MacDonald Pass

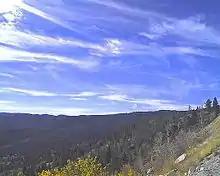
East side of pass looking toward summit (beacon tower in background marks approximate location of highest point of pass

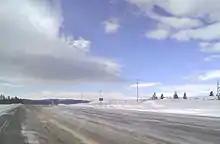
MacDonald Pass in winter, looking west into Powell County

On November 28, 1942, the elite 1st Special Service Force tried out the Mountain ration for the first time, during a training patrol to MacDonald Pass.